Siege of Ngatapa

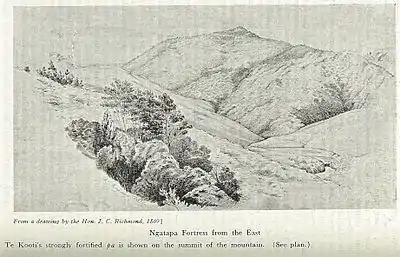
Ngatapa "pā", on the summit of the hill, scene of the four-day siege in January 1869

Ngatapa, about from Poverty Bay and northwest from the modern township bearing its name, was a "pā" located on a hilltop rising from a ridge. An elongated, narrow ridge extended away to the west side of the "pā" while its southern side was steep and covered in bush. The northern side was nearly sheer. A secondary hill, known as the Crow's Nest and about to the east rose from the same ridge, and this formed the approach to the base of the hilltop, which was triangular in shape. Te Kooti had strengthened the defences of the "pā" with a series of three trenches, earth banks and palisades, as well as covered walkways connecting the trenches. The interior of the "pā" was a maze of rifle pits.